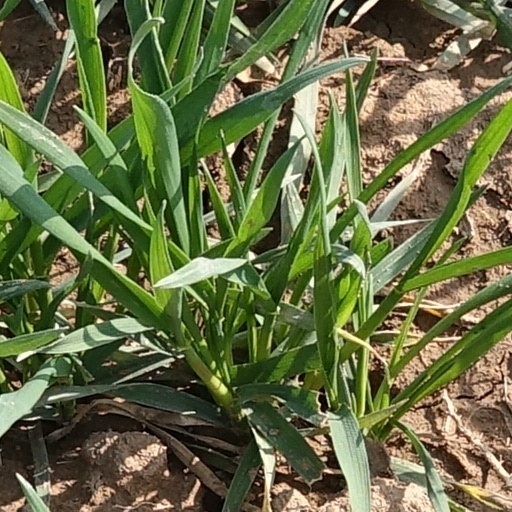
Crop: wheat